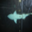
Label: shark